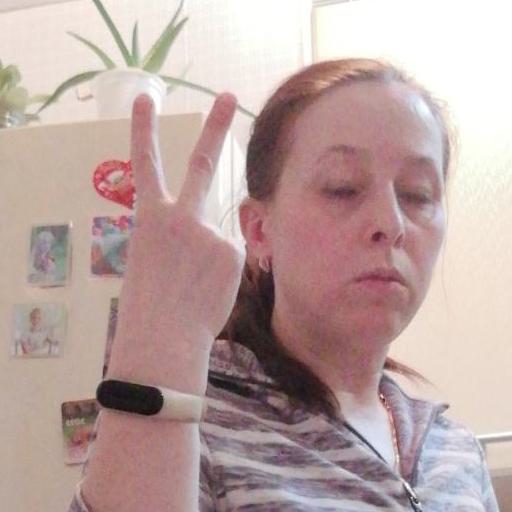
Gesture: peace_inverted